Zion Episcopal Church (Monroeville, Ohio)

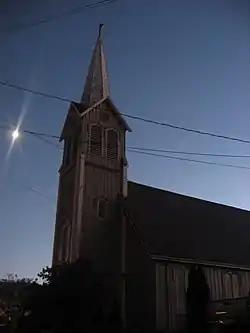
Northern side and tower

Zion Episcopal Church is a historic Protestant Episcopal parish in the village of Monroeville, Ohio, United States. Constructed in the 1860s in the regionally unusual Carpenter Gothic style, the church building has been named a historic site.